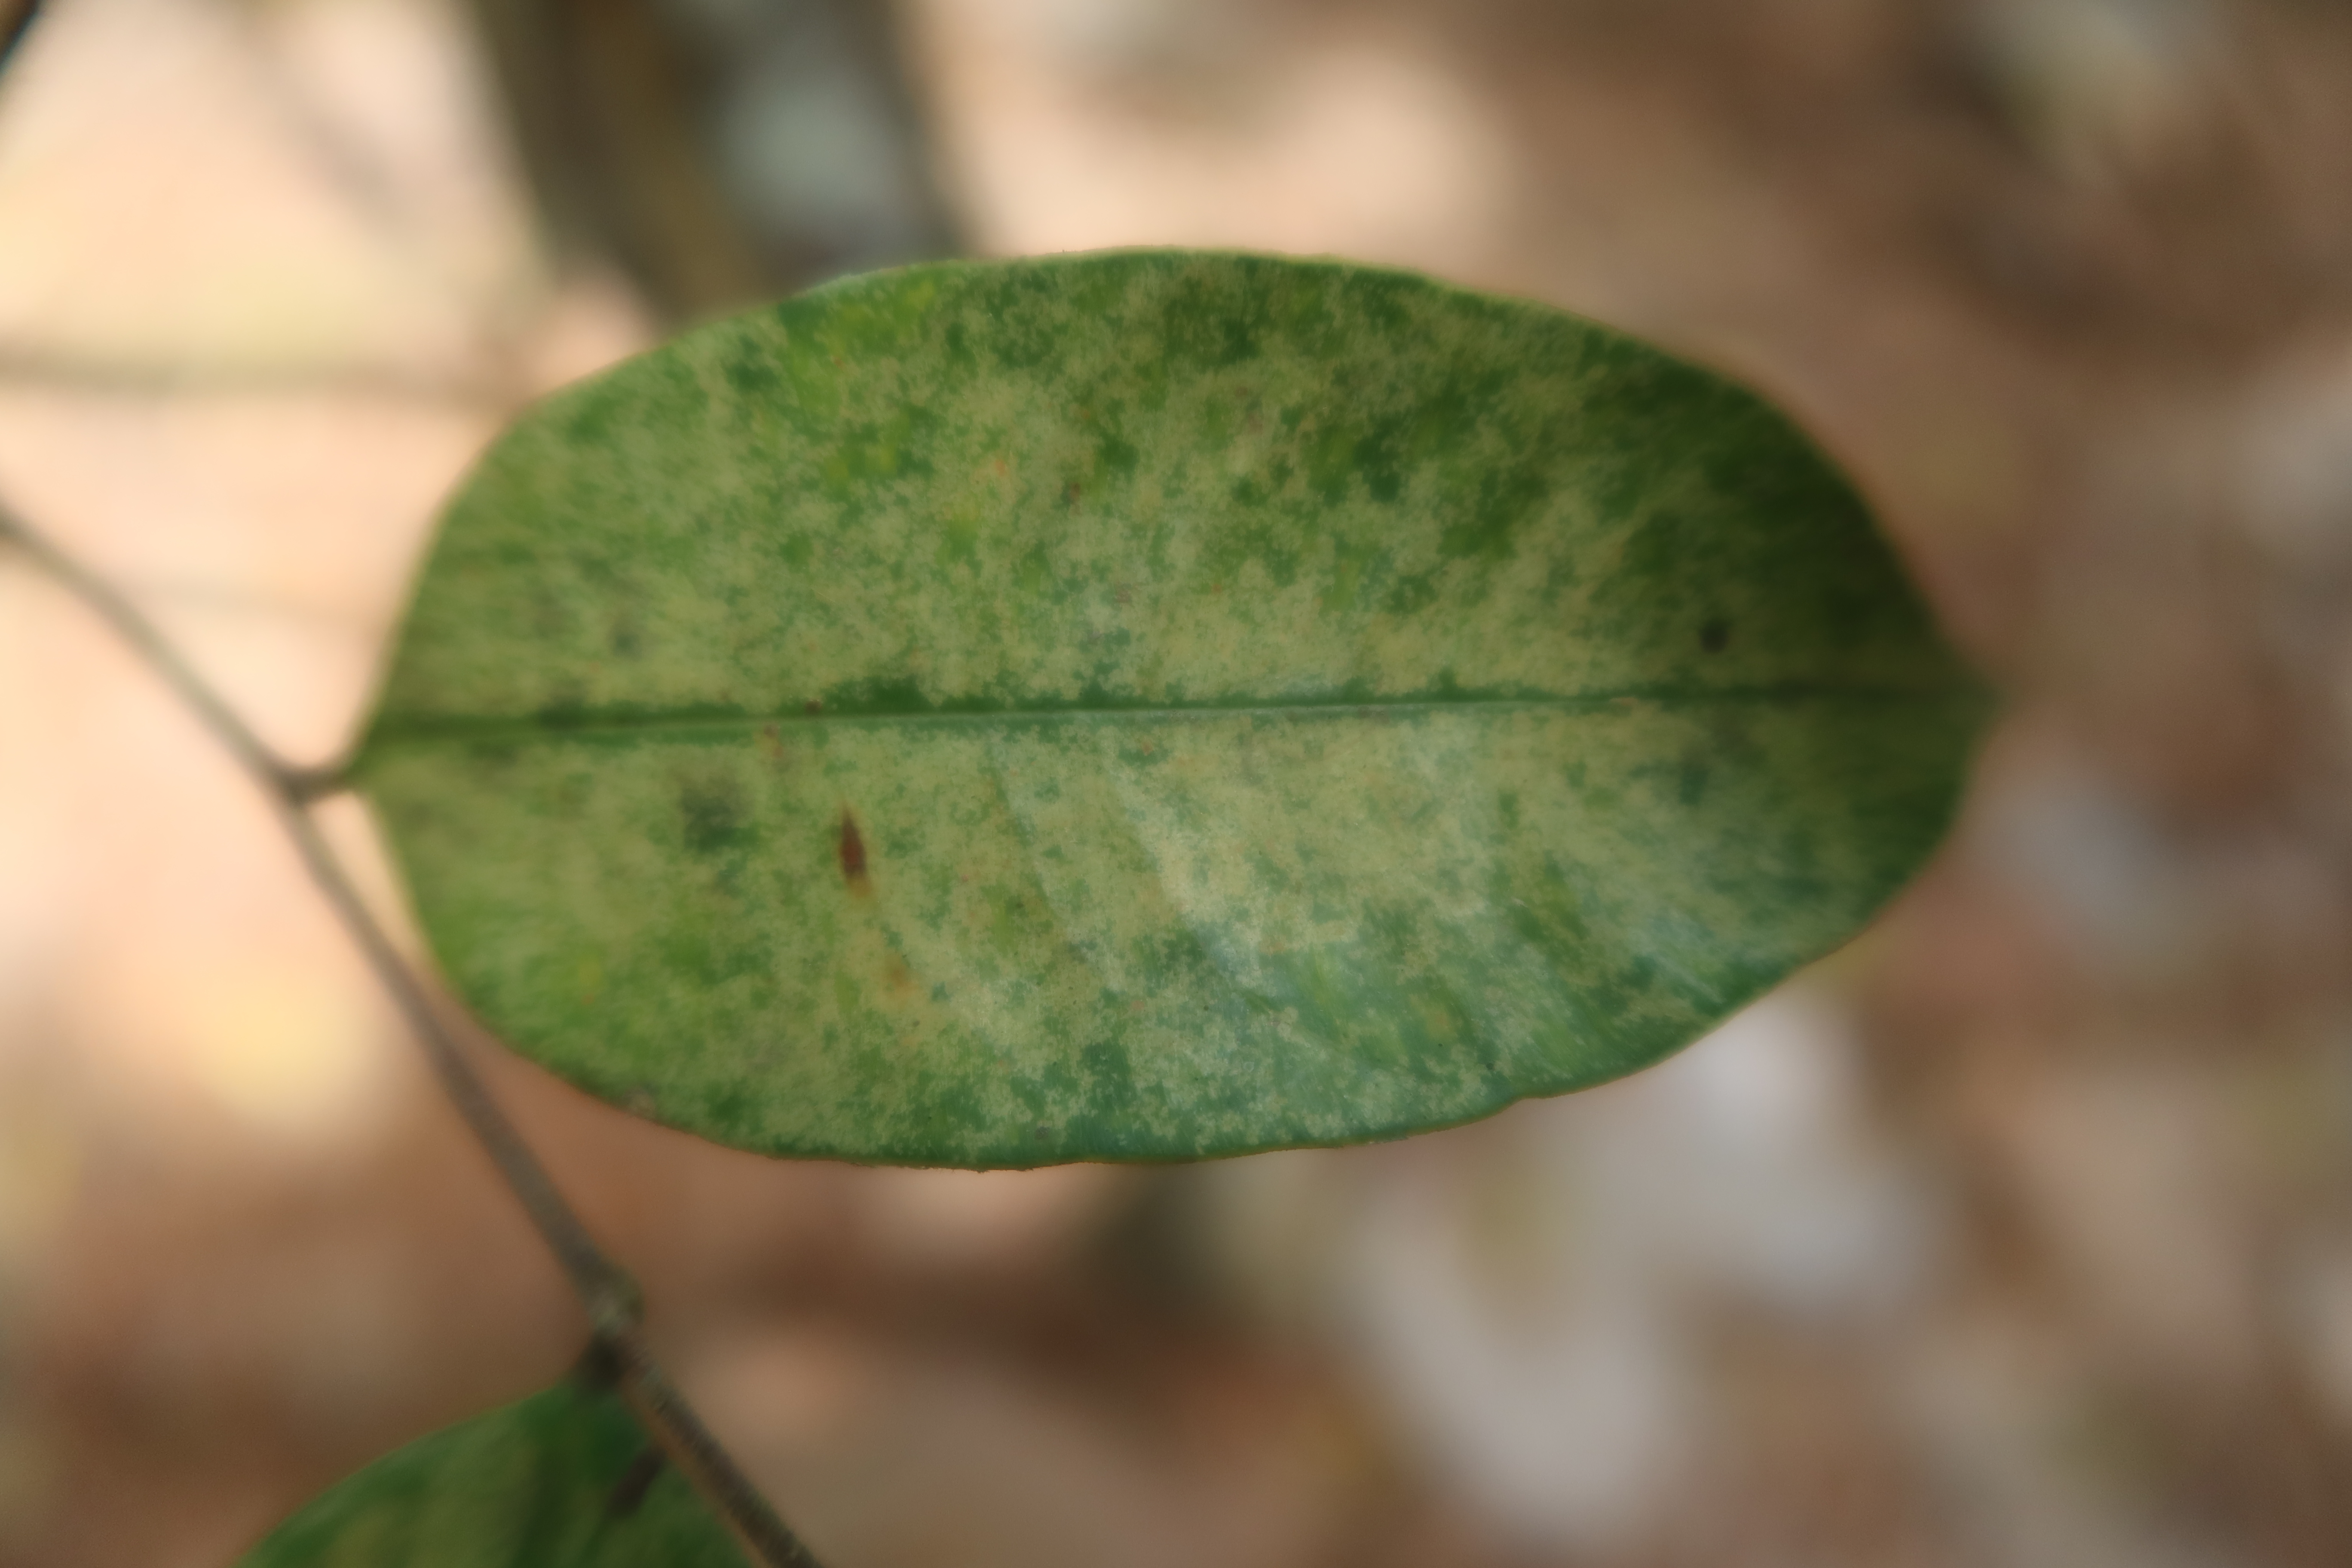
Label: Downy mildew